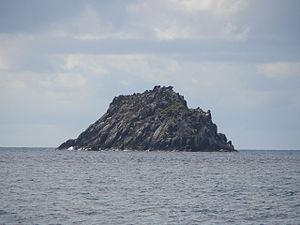
Carvel Rock, îles Vierges britanniques
Carvel Rock est un îlot inhabité des îles Vierges britanniques dans les Caraïbes de moins de 8 100 m². Il n'est visité que par les bateaux pour pratiquer la plongée sous-marine et ne possède que des falaises à pic sans plage ce qui rend impossible la construction d'un débarcadère.